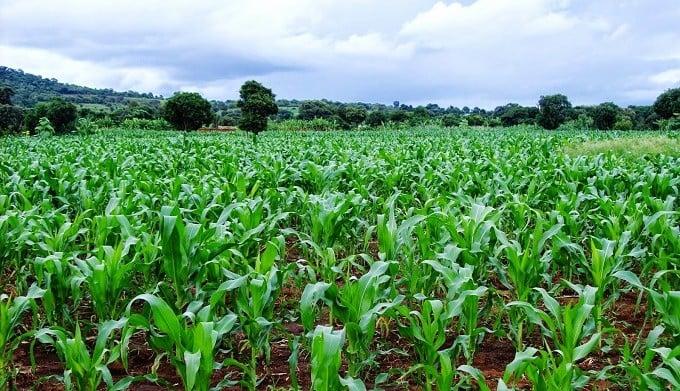
Shamba limejaa mimea ya mahindi yenye afya na majani mabichi, yanayoonyesha ukuaji mzuri. Mandhari ya nyuma ina miti iliyotawanyika na anga ya mawingu kiasi kuashiria mazingira bora ya kilimo.